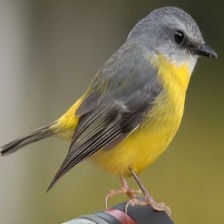
Species: EASTERN YELLOW ROBIN
Scientific name: EOPSALTRIA AUSTRALIS
ImageNet parent category: robin